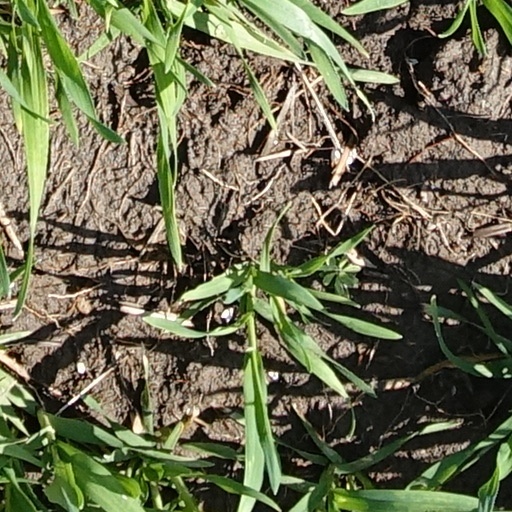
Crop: wheat